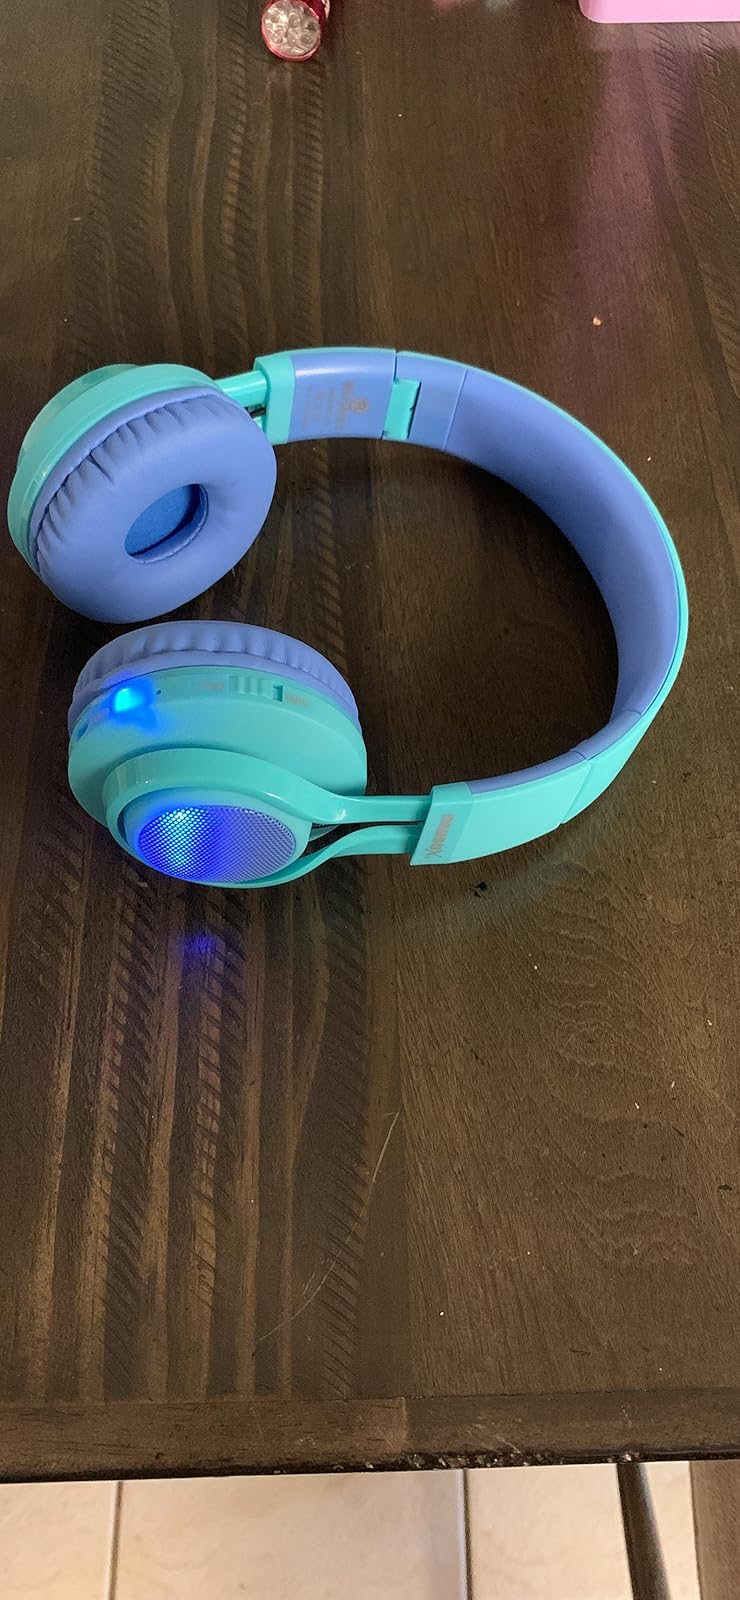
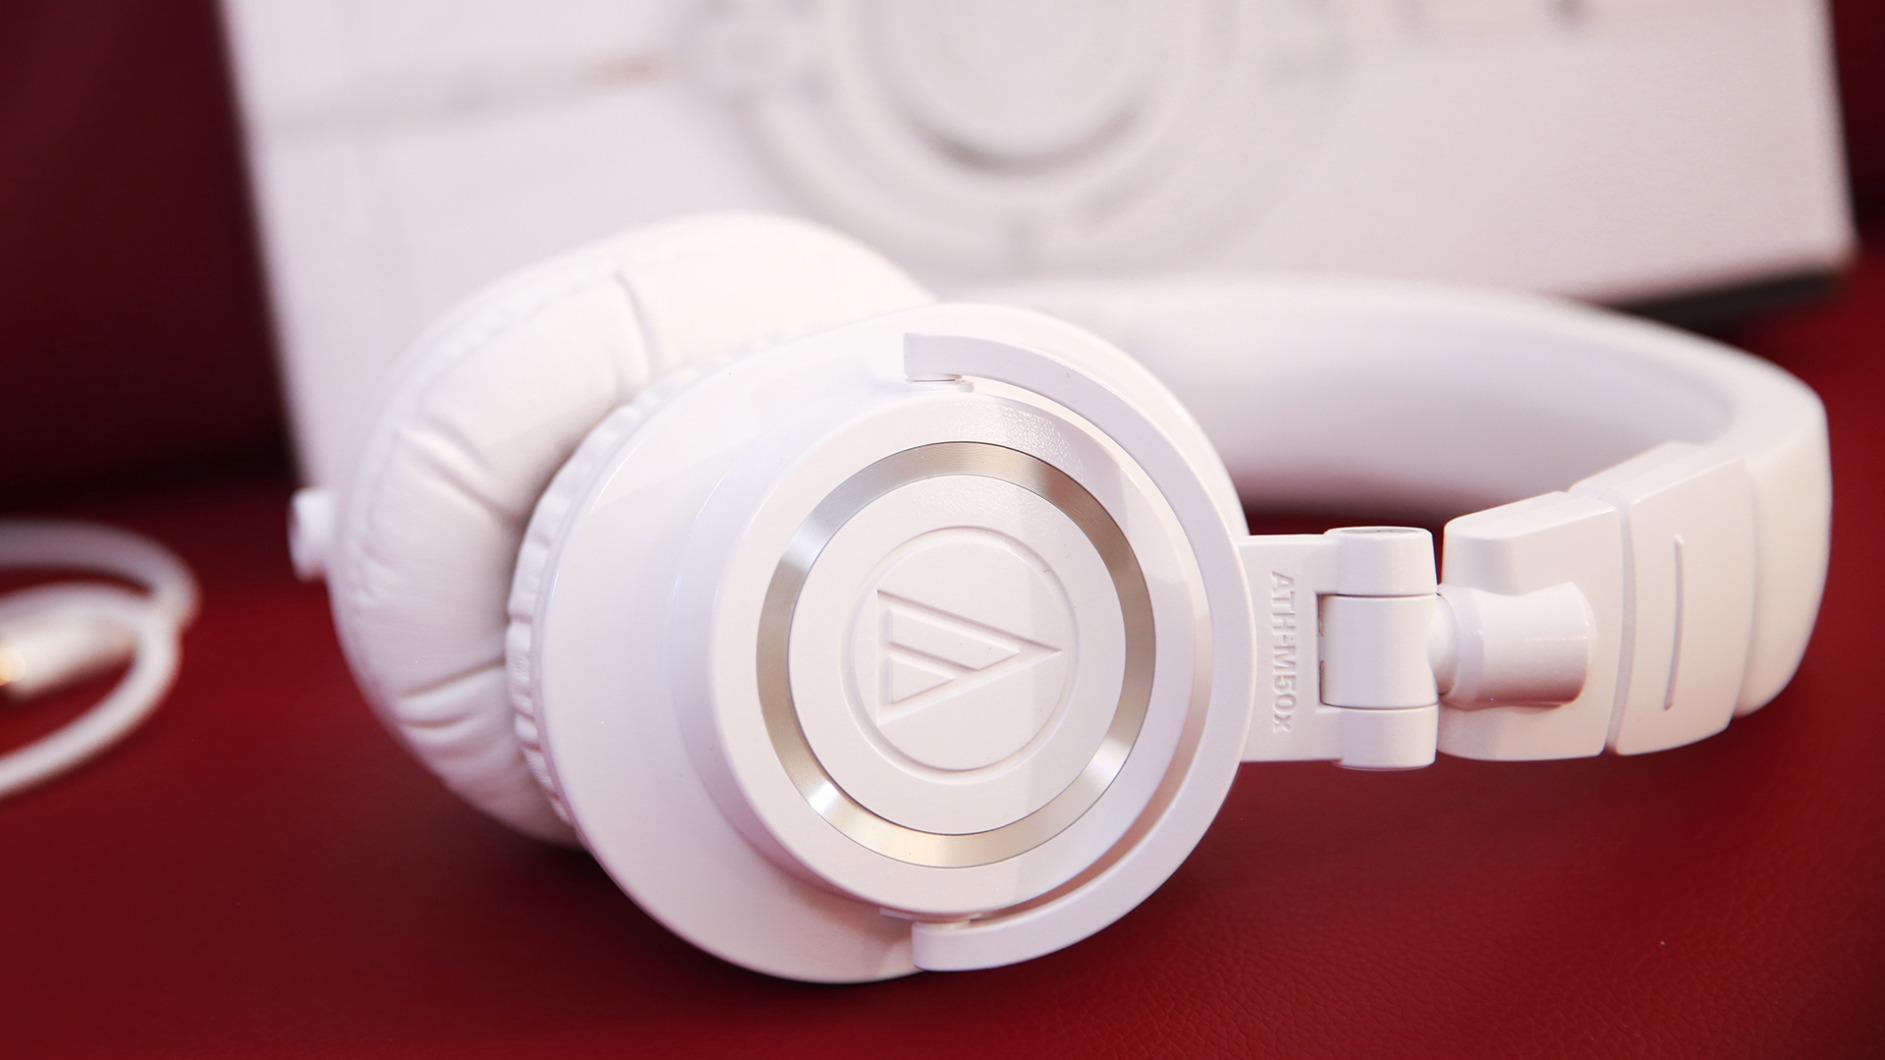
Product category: headphones
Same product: no